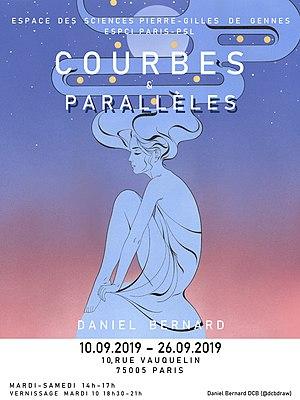
Affiche (poster) réalisé par l'artiste Daniel Bernard (DCB) (own work), pour son exposition (exhibition) à l'Espace des sciences ESPGG - Paris (soutenue par la ville de Paris). Cette version du fichier est présentée sans les logos de soutiens à mon exposition (this version is without logos of supports for my exhibition). IG
La dénomination d’arts scientifiques a été proposée par Hervé Fischer, qui a souligné qu'il était temps de parler des arts scientifiques, comme on a parlé de l'art expressionniste, abstrait, conceptuel ou sociologique. Il s'agit de la tendance la plus actuelle en ce tournant du millénaire. La nouvelle métaphore mythique qui se dessine en art est celle de la science : l'astrophysique, les bio-technologies, les manipulations génétiques, l'intelligence artificielle, la robotique, qui inspirent de plus en plus d'artistes. Et de fait, la science semble devenir l'aventure la plus créatrice – et la plus risquée – de l'humanité.